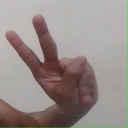
अक्षर: ऐ